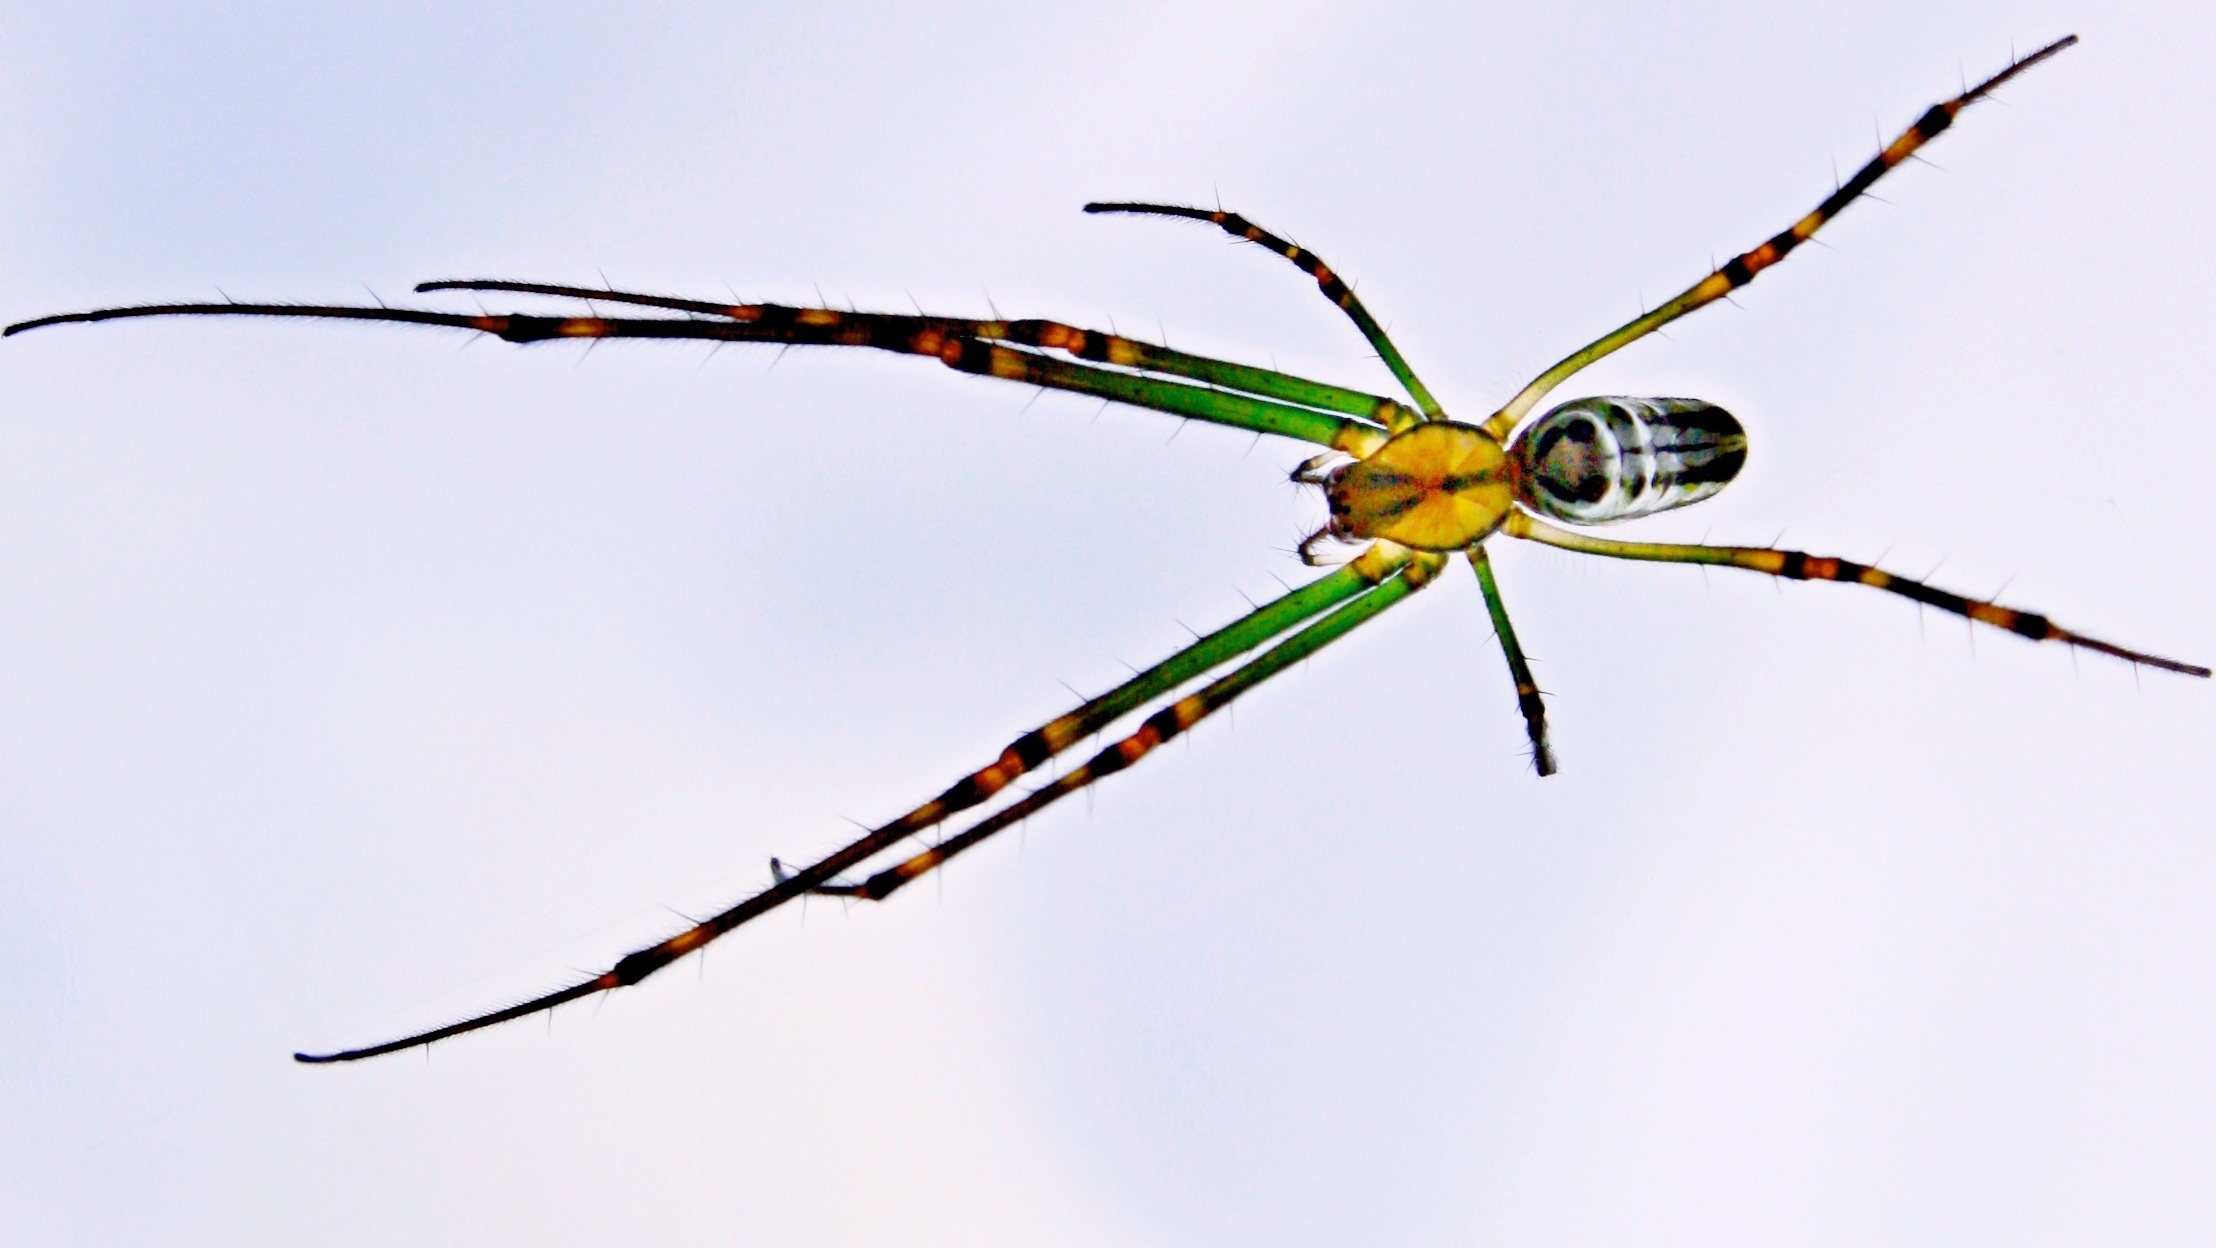
nature, branch, morning, texture, wet, spooky, animal, spiderweb, web, pattern, green, geometry, insect, macro, natural, predator, garden, closeup, fauna, invertebrate, twig, cobweb, thread, close up, spider, design, legs, dragonfly, danger, detail, argiope, hunter, silk, trap, macro photography, arthropod, arachnophobia, european garden spider, araneus, terrible, plant stem, dragonflies and damseflies, orb weaver spider